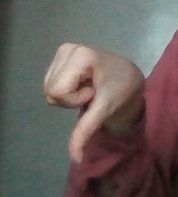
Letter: waw